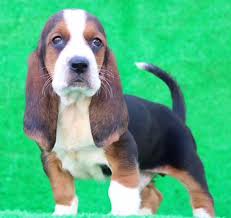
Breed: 241-n000100-basset